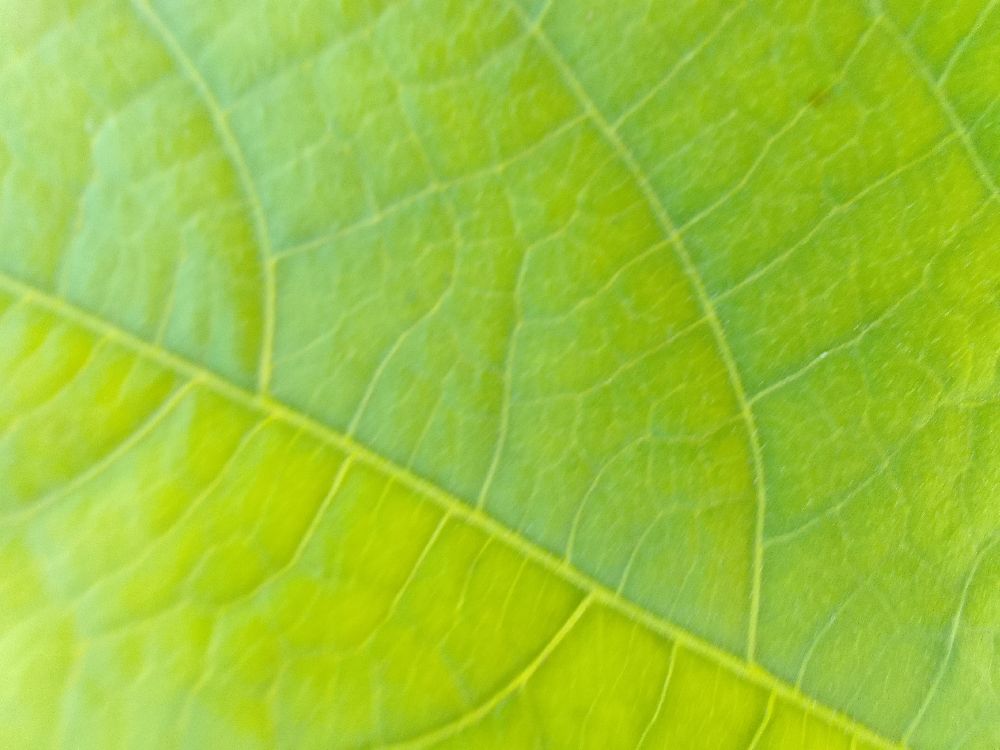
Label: healthy